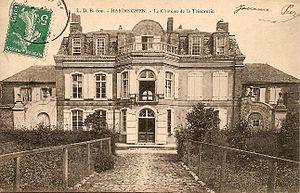
Château de la Trésorerie (Hardinghen), photo de 1910
Château de la Trésorerie est un ancien château d'agrément du XVIIIᵉ. Détruit en 2006, il était situé dans la commune de Hardinghen, dans le Pas-de-Calais.